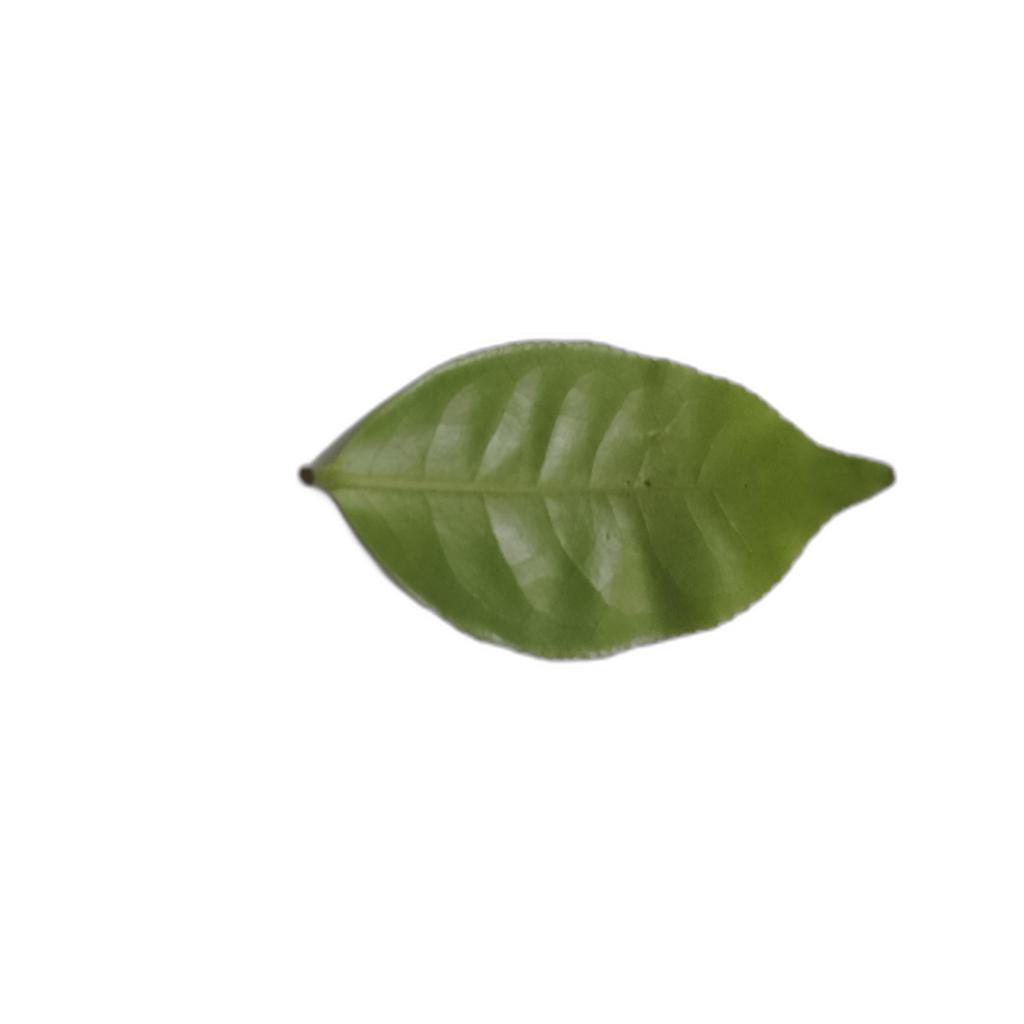
Label: Healthy